George Washington's political evolution

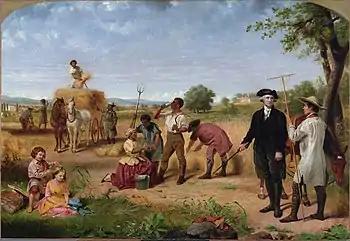
"Washington as Farmer at Mount Vernon" by Junius Brutus Stearns (1851)

When the Virginia Regiment was reconstituted in August 1755, Washington's friends pressed Dinwiddie to appoint him commander and urged him to present his case in person. He declined to do so, saying that he preferred the appointment to be "press'd upon me by the general voice of the country and offered upon such terms as can’t be objected against." His hesitation allowed him to insist on those terms, and on August 31, two weeks after being offered the position, he accepted the rank of colonel and command of all provincial forces in Virginia. Almost immediately, Washington clashed again over rank, this time with John Dagworthy. Although only a captain in the colonial militia, Dagworthy claimed seniority based on a royal commission he had received in 1746.